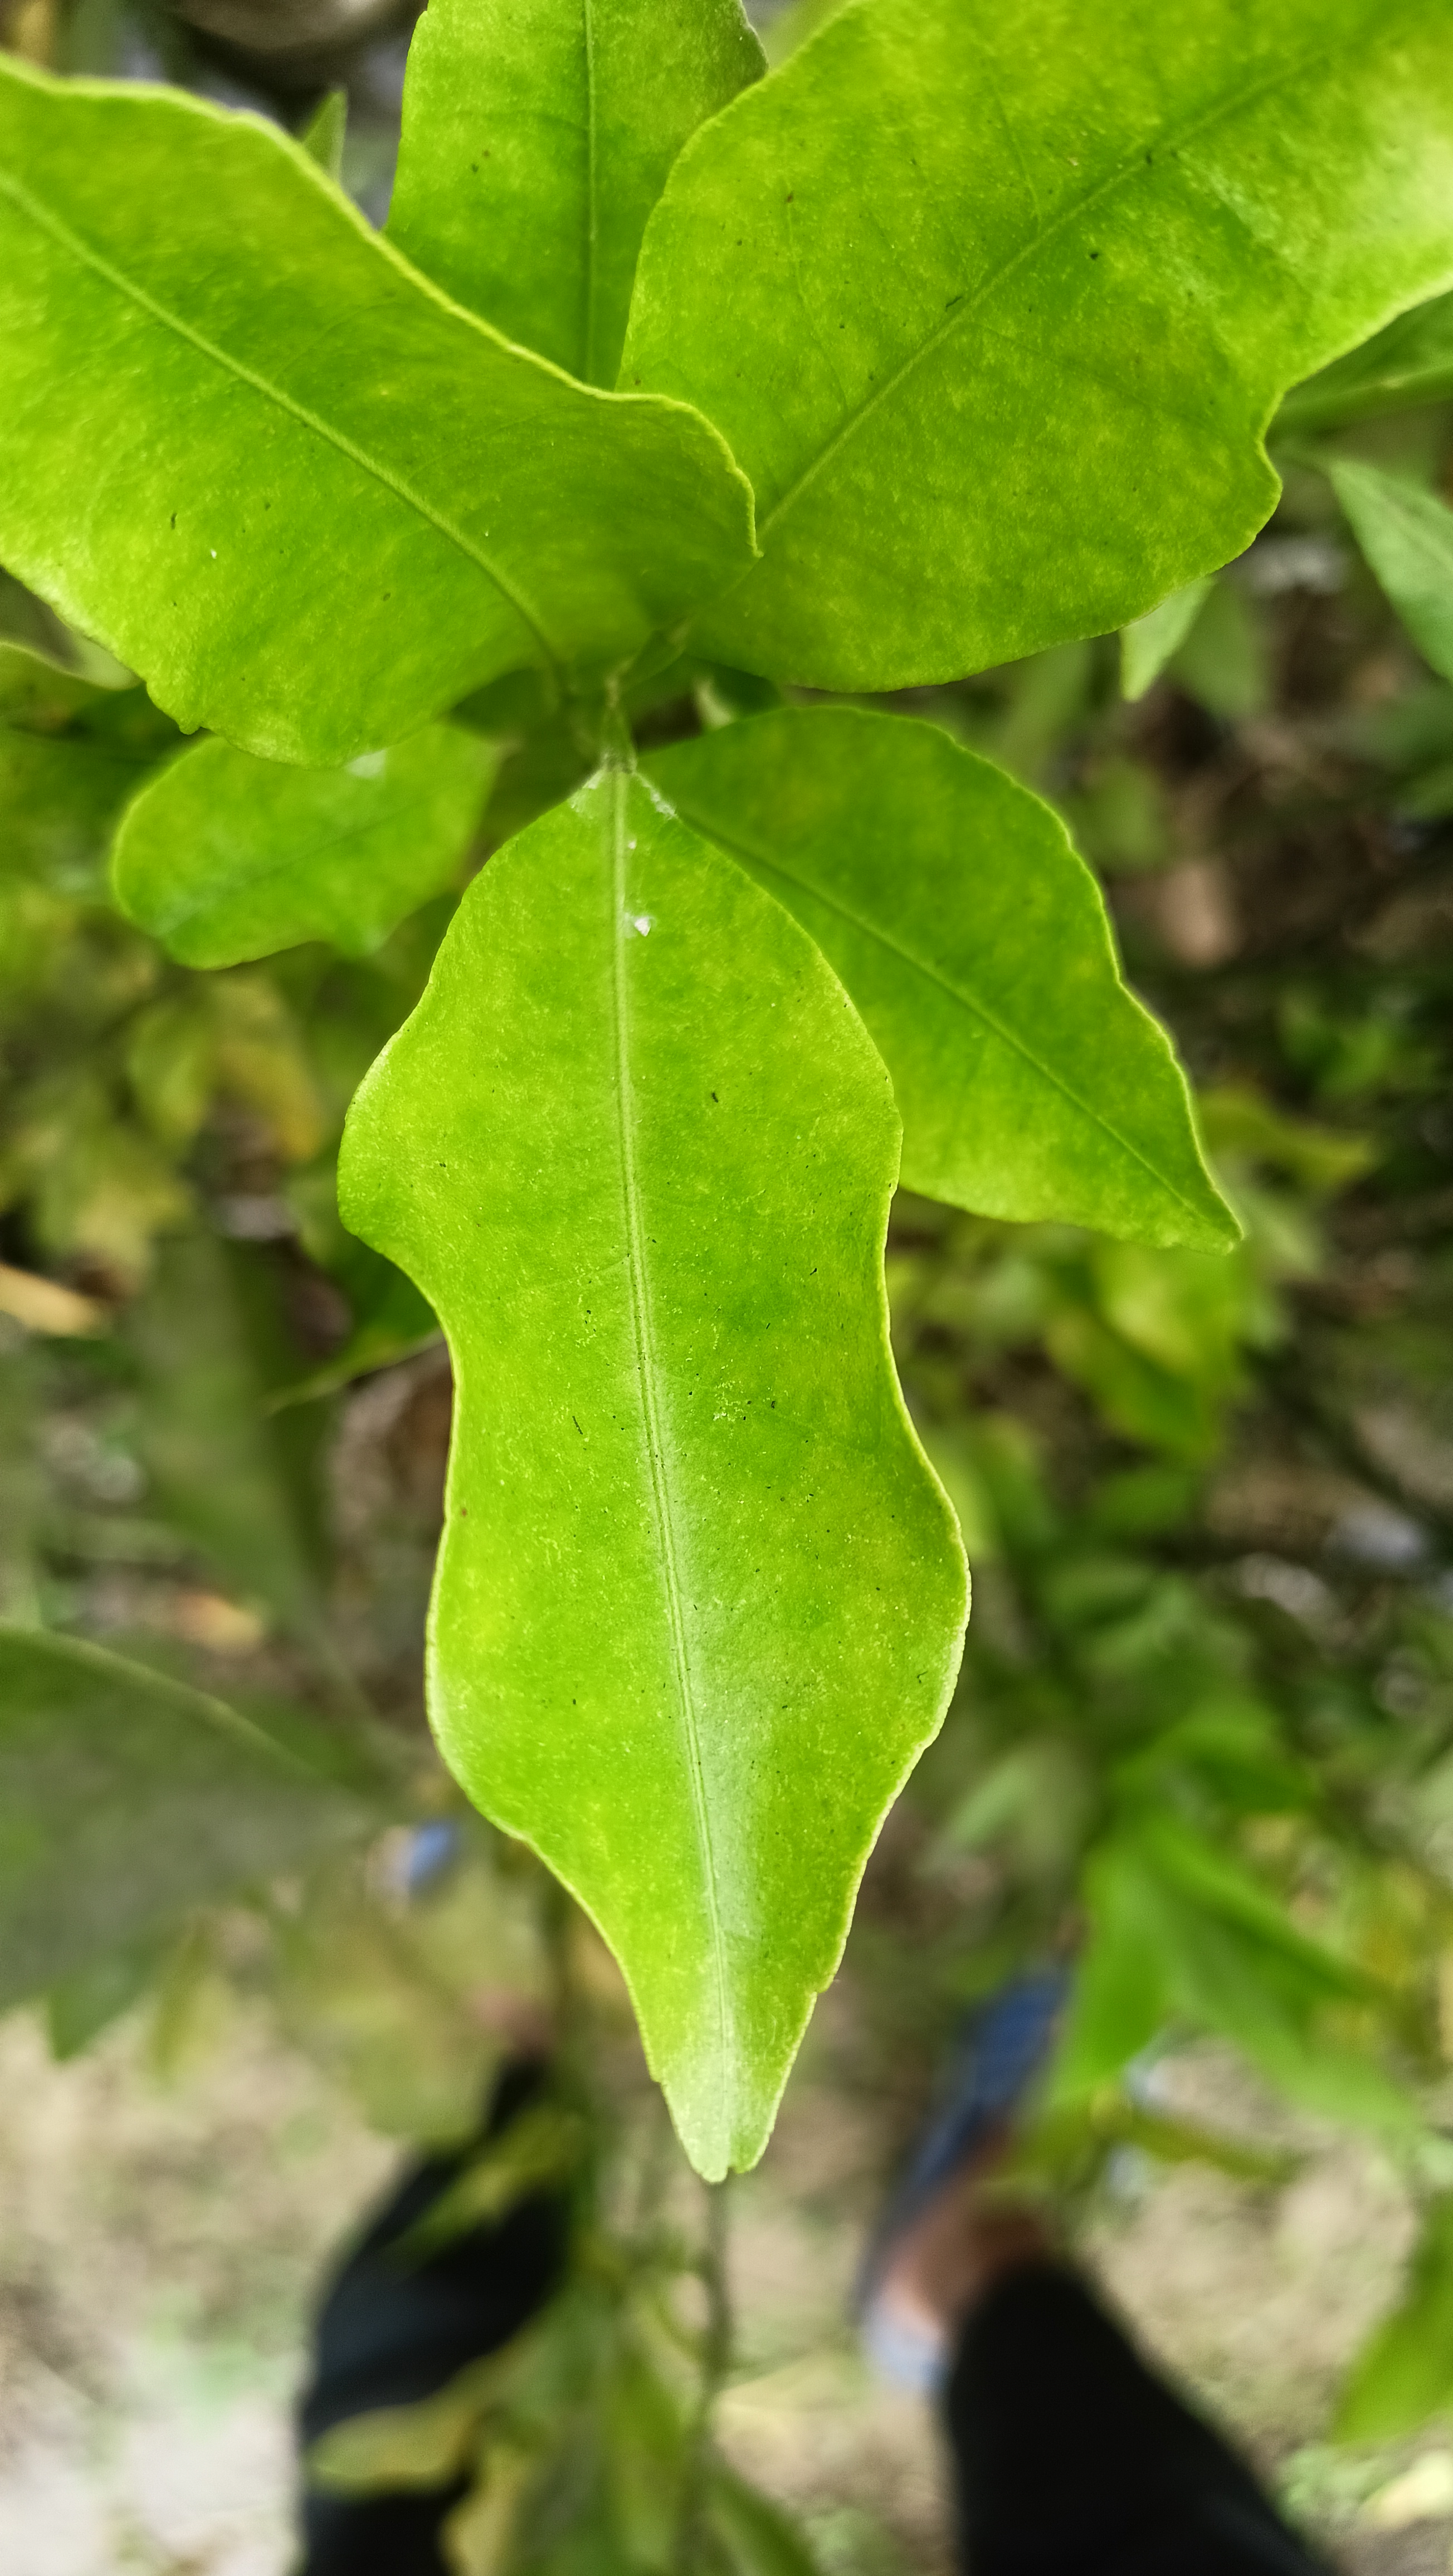
Mandarin leaf variety: Darjeling